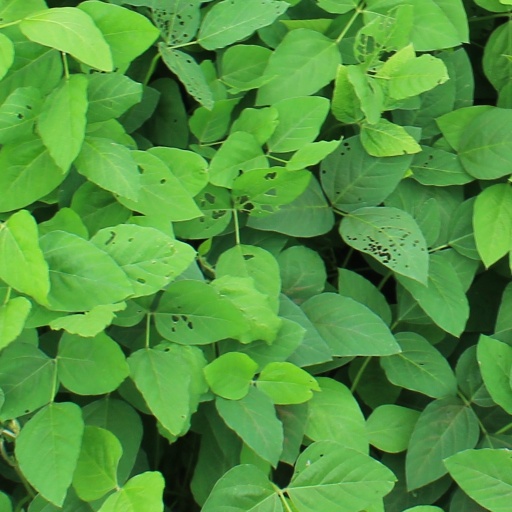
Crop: soybean